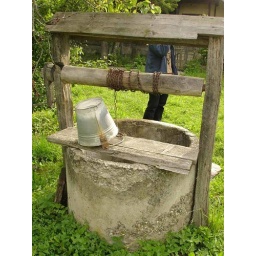
Still not water in the house